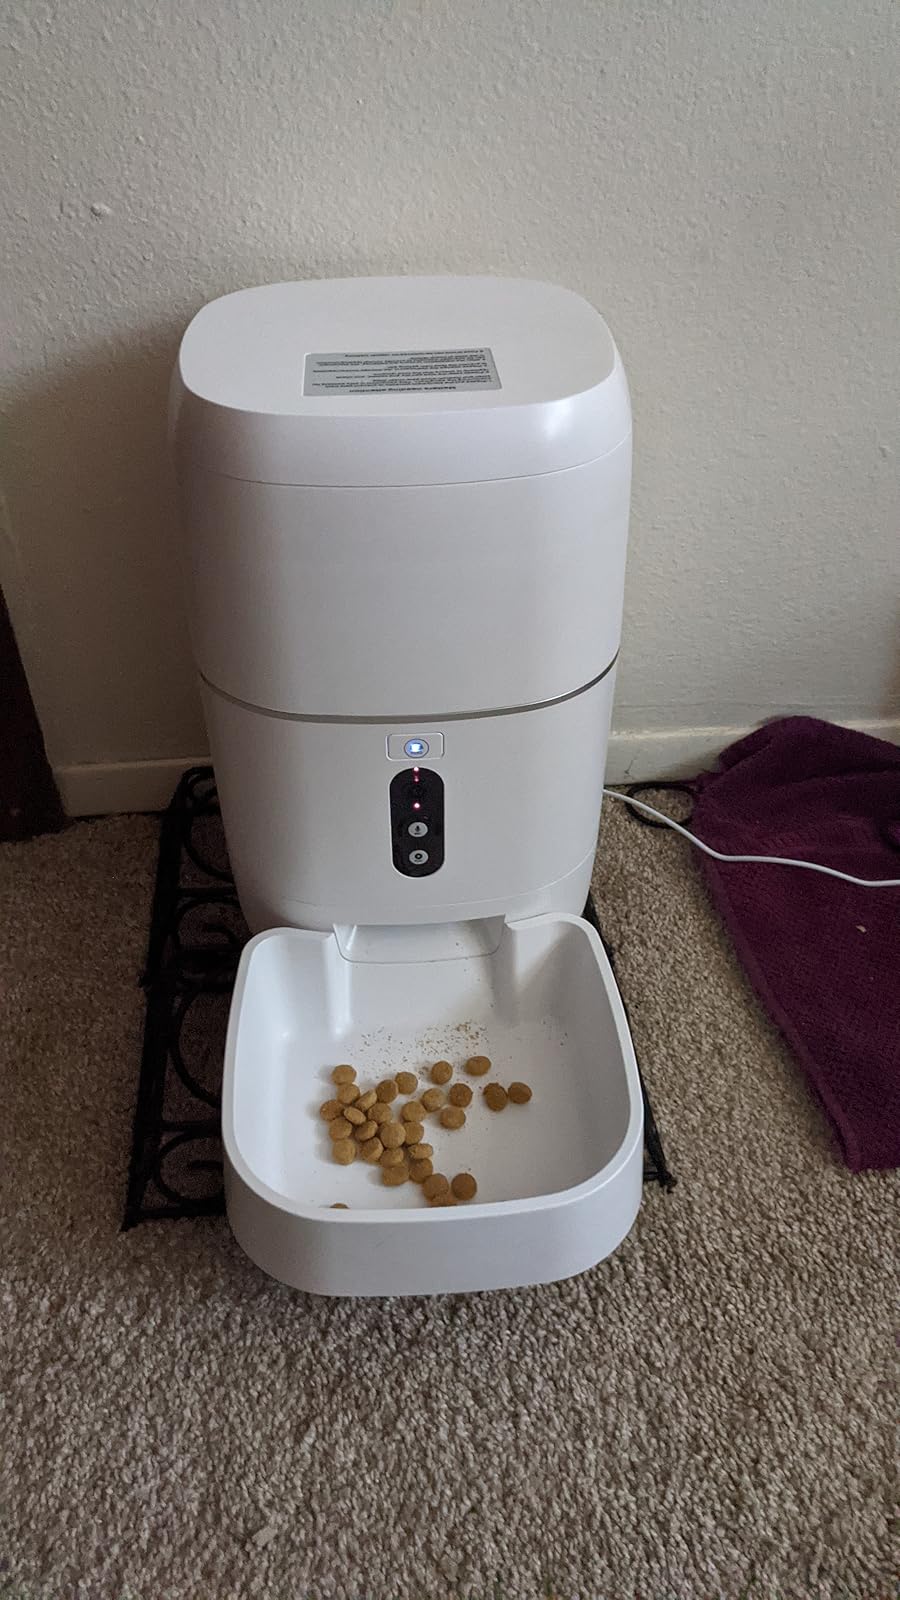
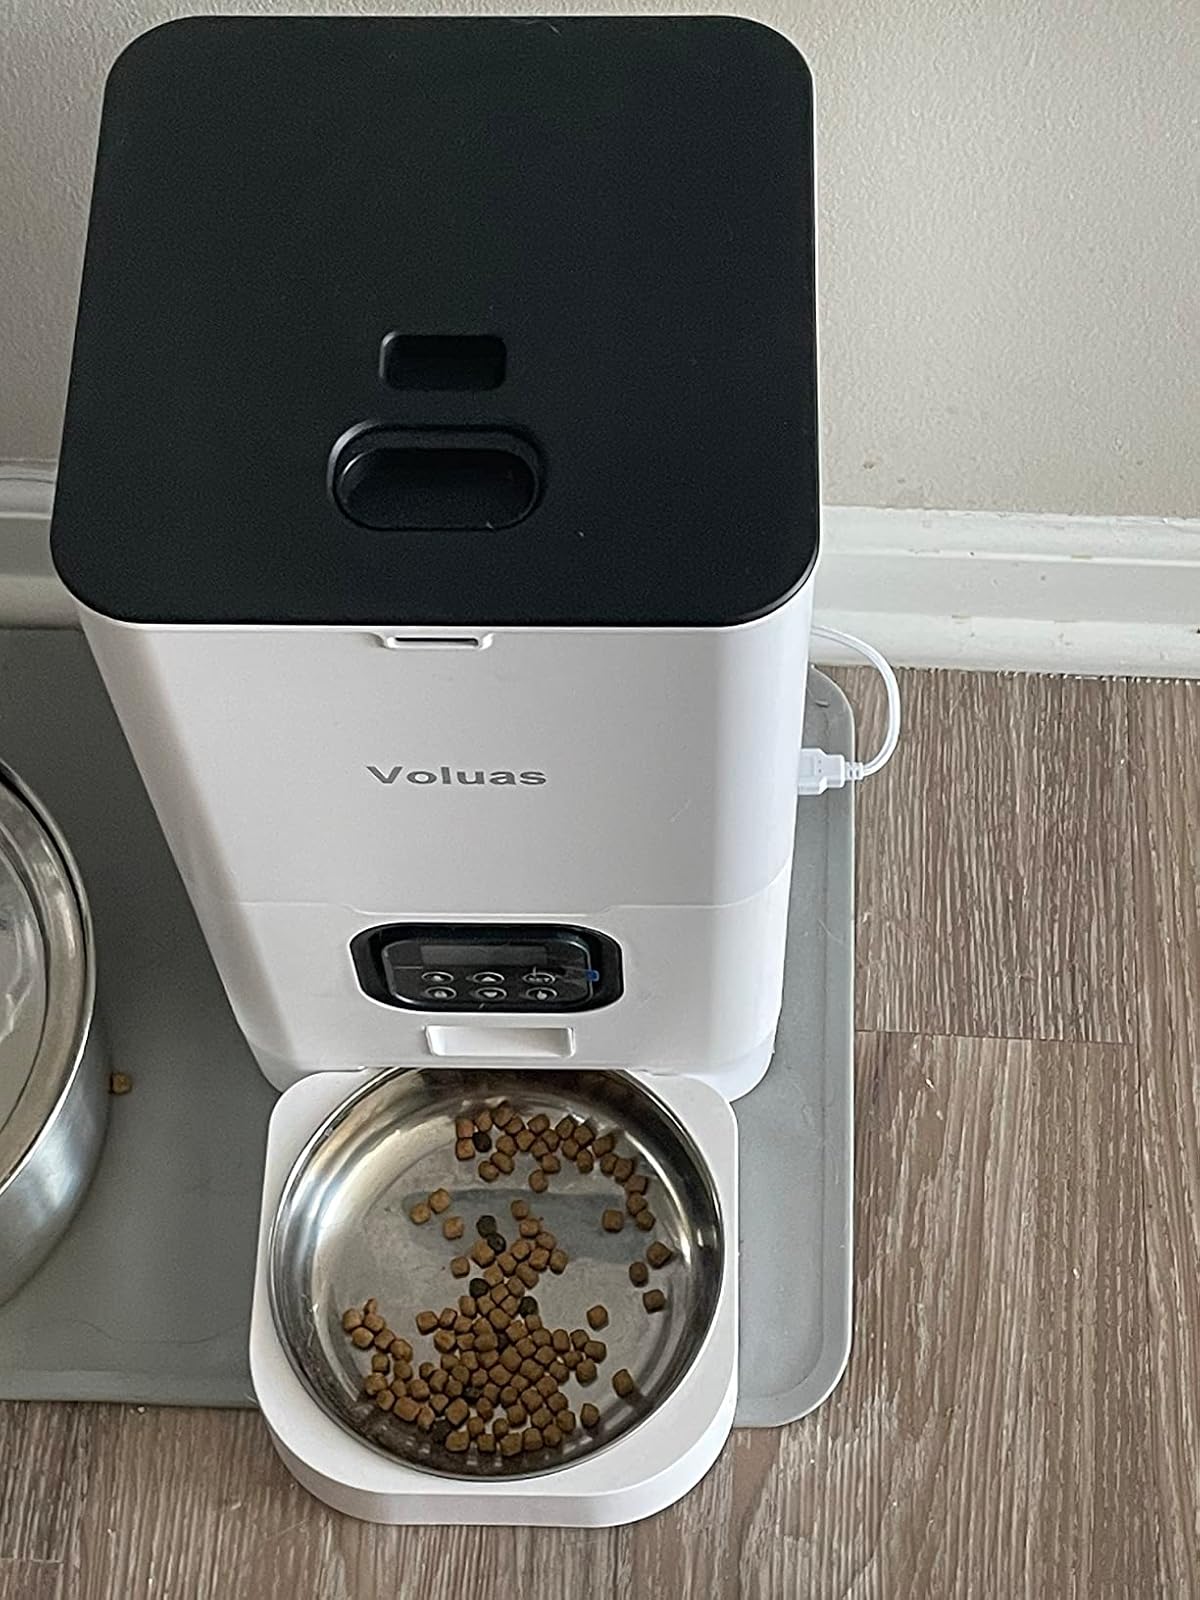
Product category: items_feeder
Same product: no